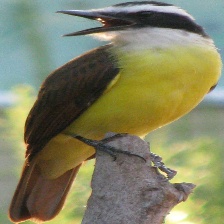
Species: GREAT KISKADEE
Scientific name: PITANGUS SULPHURATUS